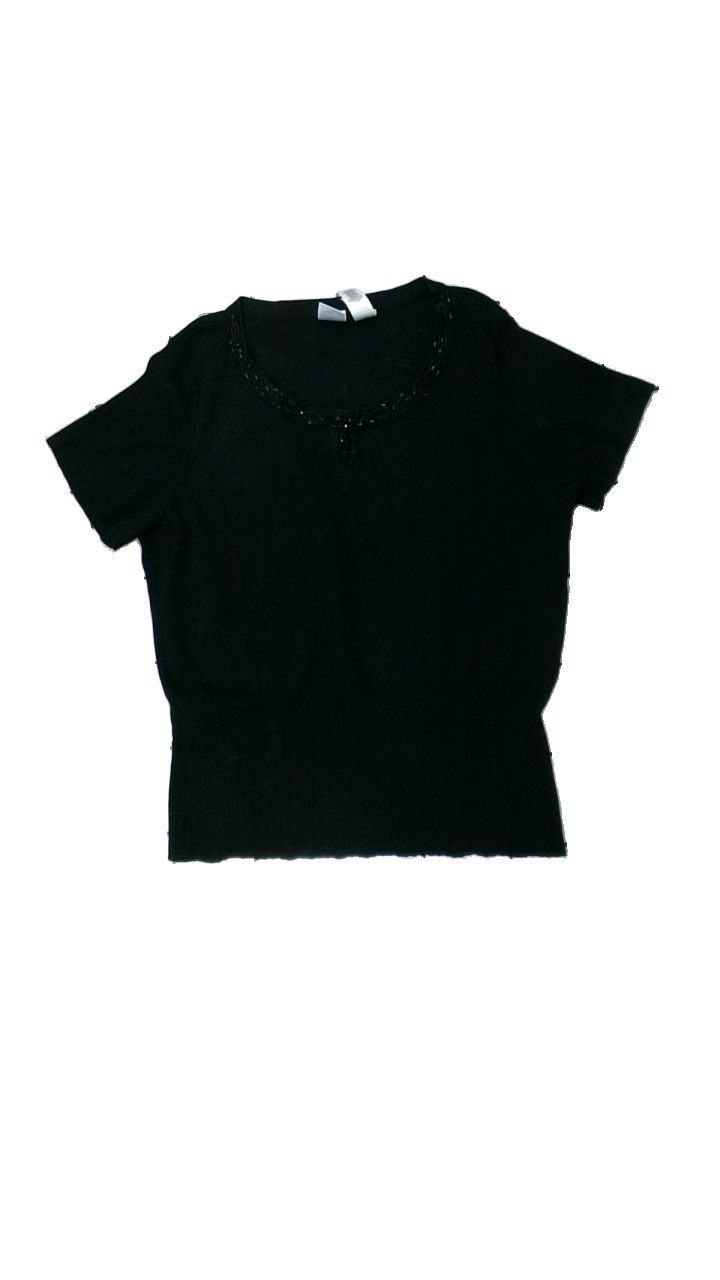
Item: T-shirt (Ladies)
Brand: Emma James
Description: svart t-shirt med glitter runt halsen, lite luddig
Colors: Black
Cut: Regular
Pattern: Glitter
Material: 62% nylone 38% viscose
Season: All
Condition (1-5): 4
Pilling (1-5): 5
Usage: Reuse
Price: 50-100